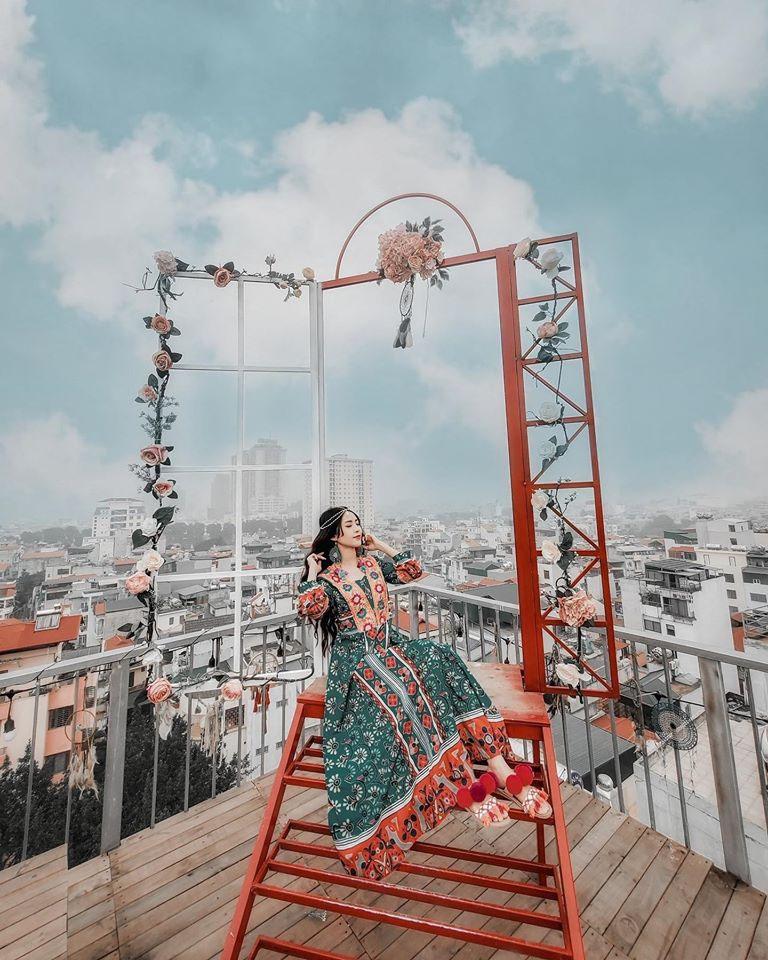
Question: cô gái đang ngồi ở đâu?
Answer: cô gái đang ngồi trên một bậc thang